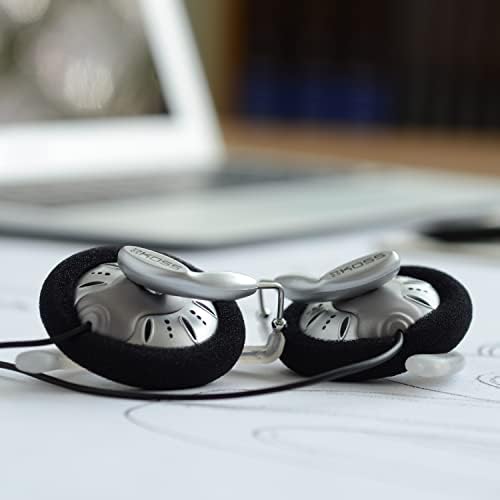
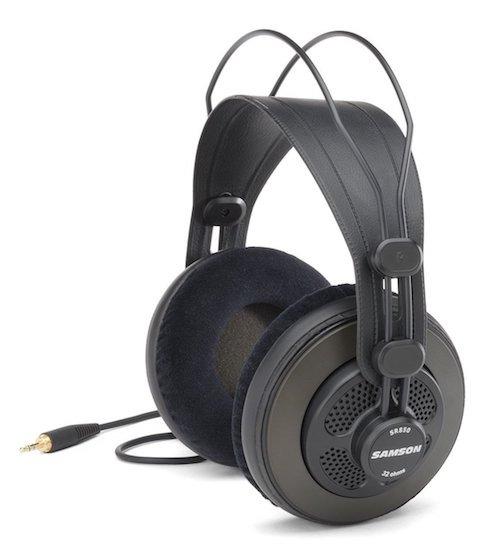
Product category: headphones
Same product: no